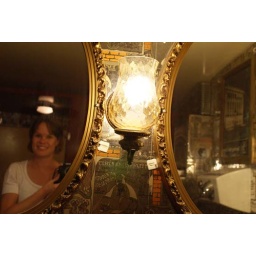
on a boat in a bathroom in Canada